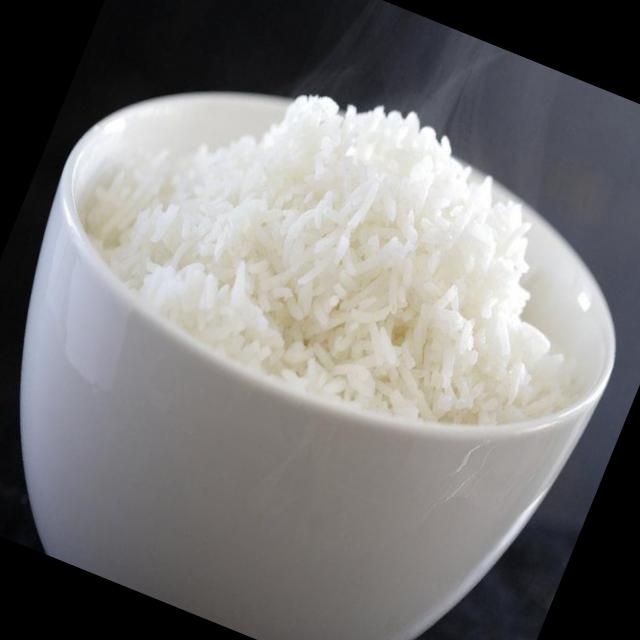
Dish: white_rice